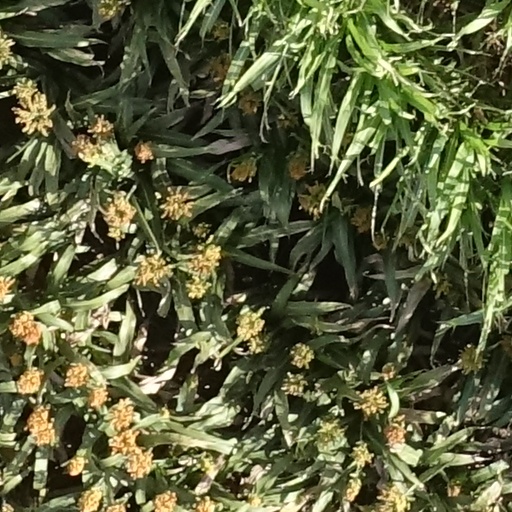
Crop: sorghum